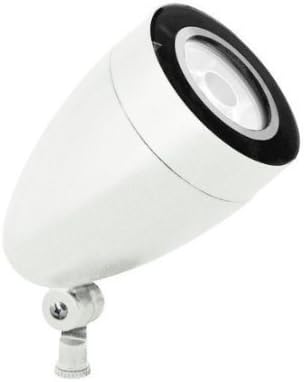
RAB Lighting HSLED13W White 13W LFlood Light Cool LED Spot Bullet w/ Hood & Lens
Category: Tools & Home Improvement
RAB Lighting HSLED13W White 13W LFlood Light Cool LED Spot Bullet w/ Hood & Lens
Features: WHITE | 13W | LED LFlood Light Spot Bullet w/ Hood & Lens | Cool LED